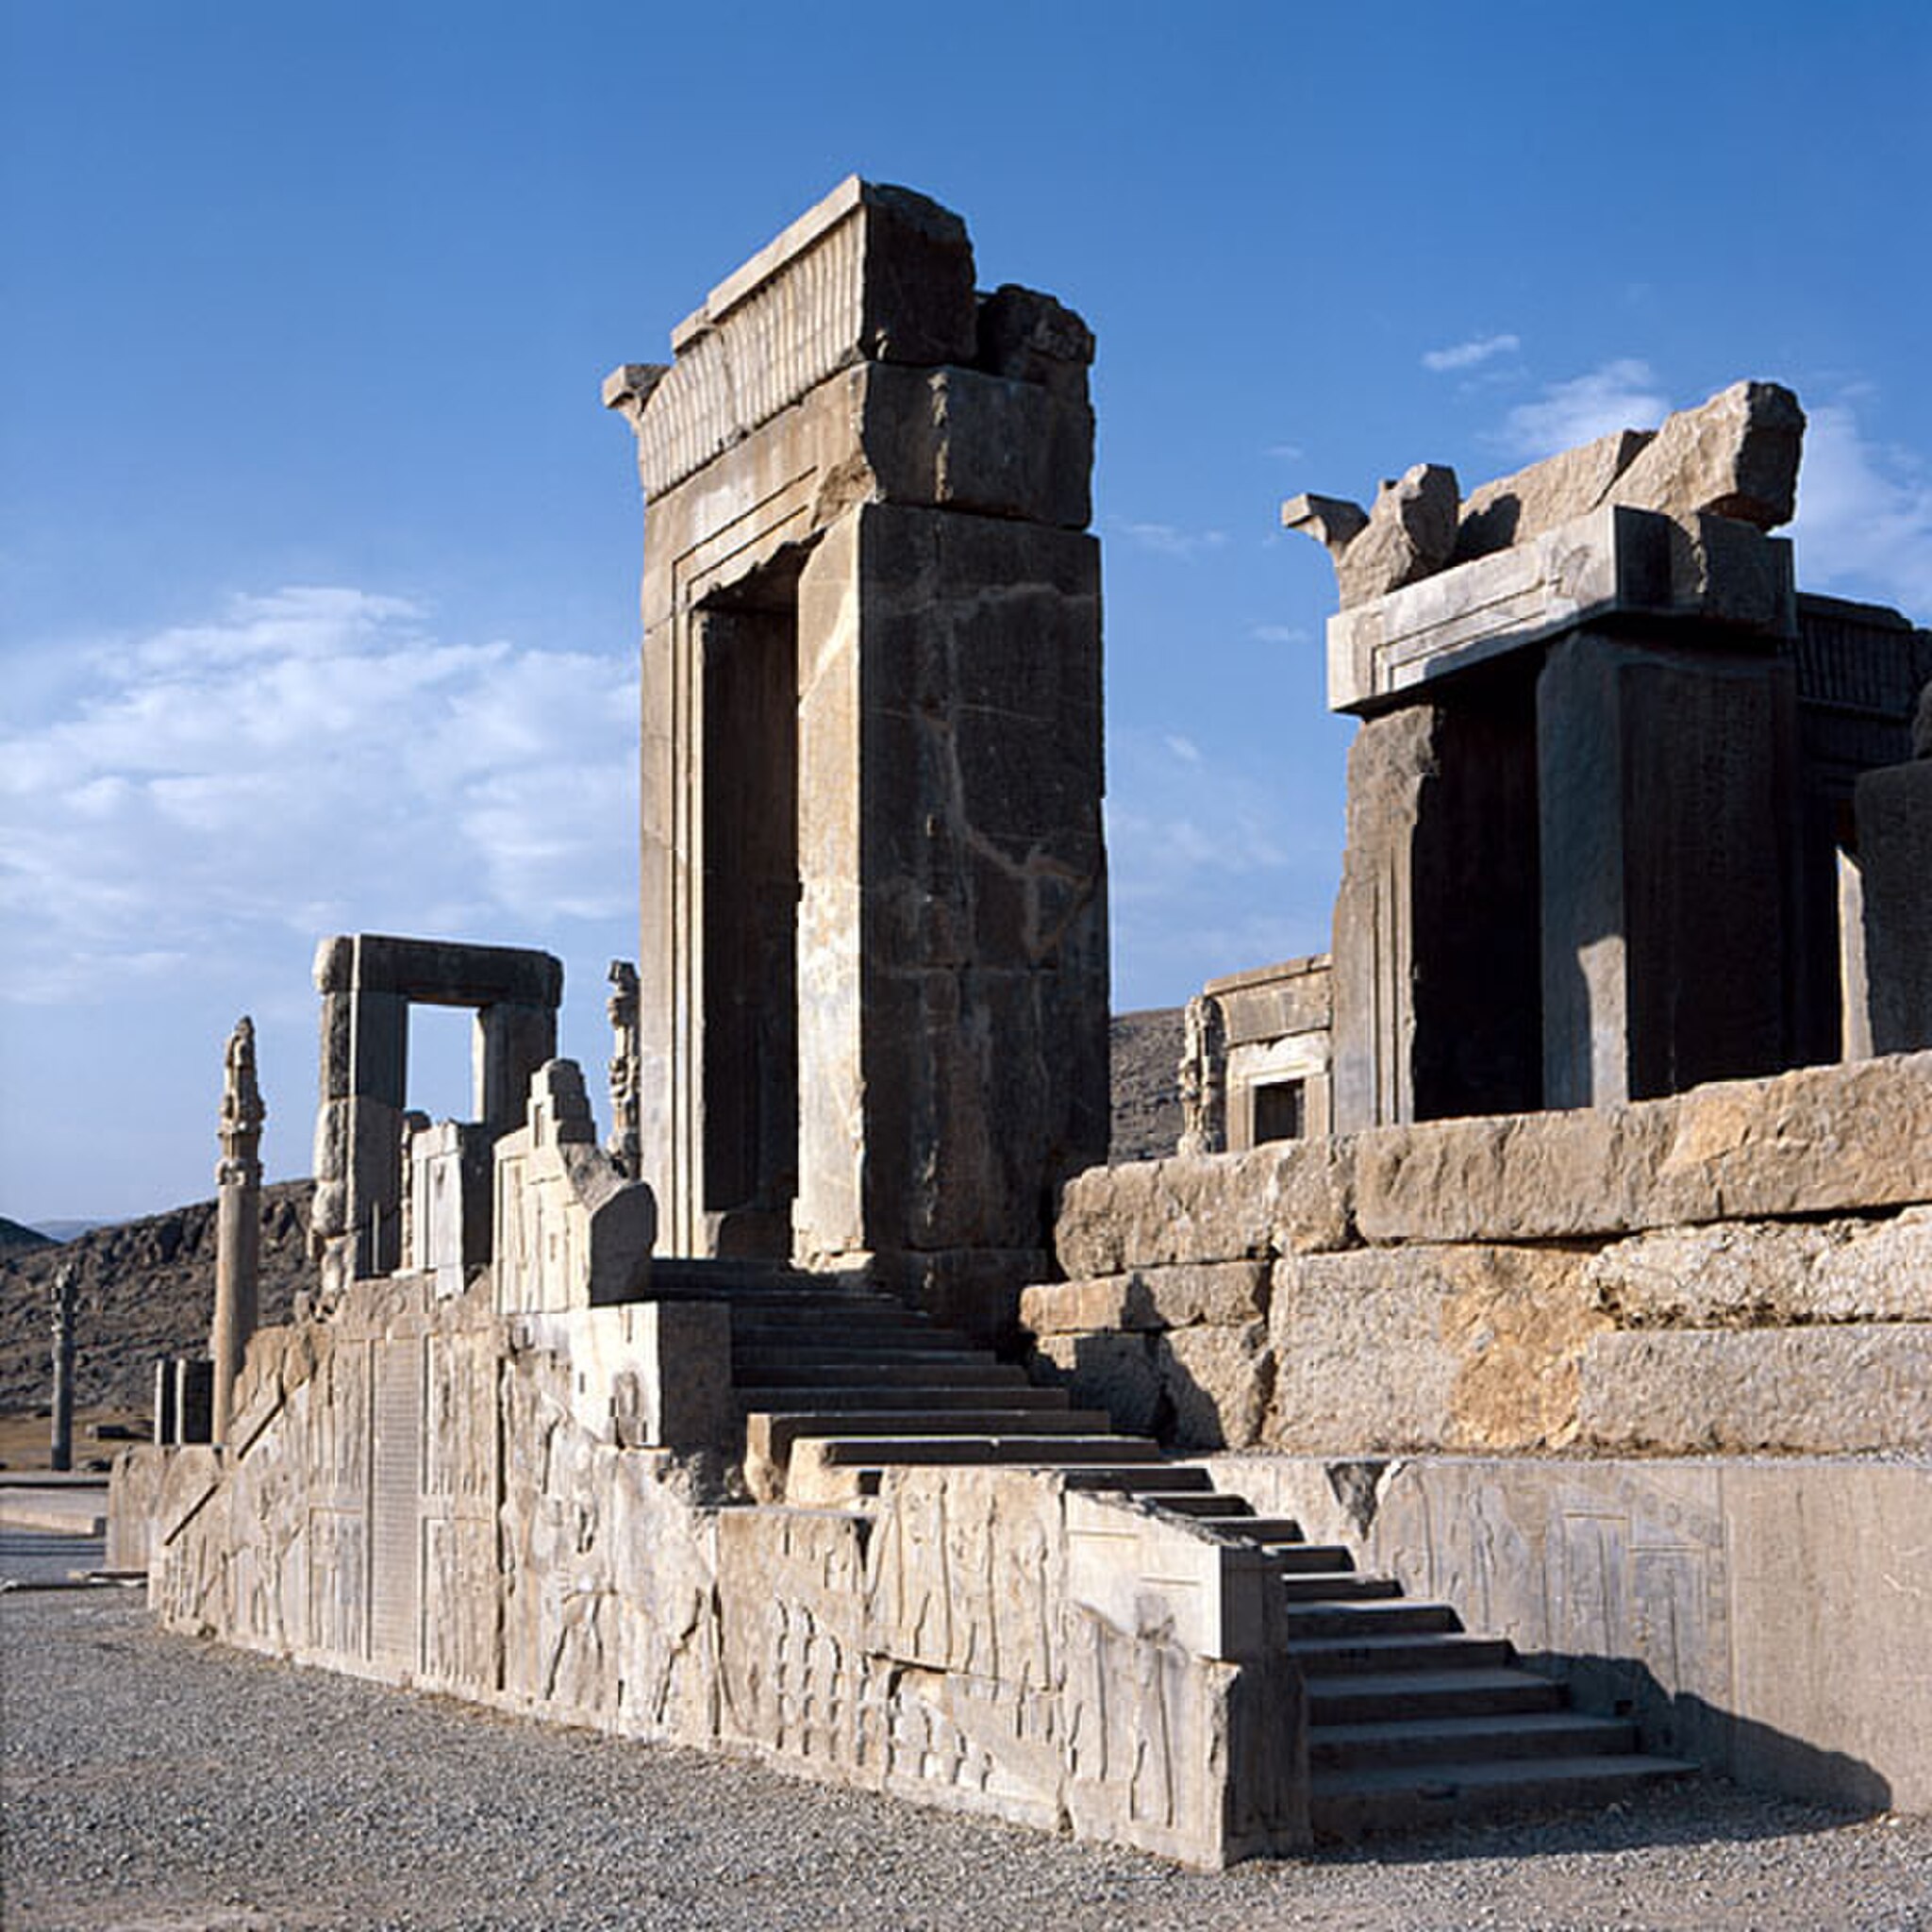
Title: Persepolis Iran-4
Date: 2003-05-03
Categories: Images from Wiki Loves Monuments 2018, Self-published work, Cultural heritage monuments in Iran with known IDs, Uploaded via Campaign:wlm-ir, Images from Wiki Loves Monuments in Marvdasht, 2003 in Persepolis, Images from Wiki Loves Monuments 2018 in Iran, Western staircase of Tachara, Scanned with Microtek ScanMaker i800